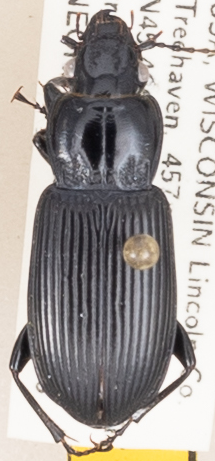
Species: Pterostichus melanarius melanarius
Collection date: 2018-07-03
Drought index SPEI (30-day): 1.226
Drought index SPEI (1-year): -0.1
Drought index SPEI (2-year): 1.77